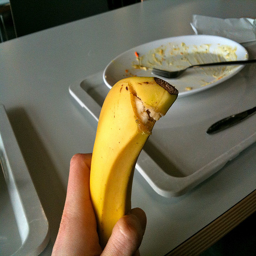
a banana with a cut made in to it
Someone holding a banana in front of a tray with an empty plate on it.
A hand holding a banana that has been broken open at the base.
A persons hand holding a banana that has a smile in the tip and a food tray with an empty plate on the table in front.
A banana that has been pealed a little at the top